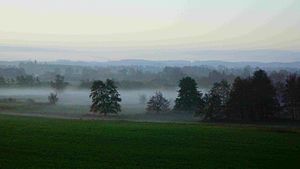
Mørke (by)
Mørke Mose
Mørke Mose
Mørke er en by på Djursland med 1.620 indbyggere, beliggende i Mørke Sogn, 26 kilometer fra Aarhus og ca. 3 kilometer fra Rosenholm Slot, Danmarks ældste slægtsejendom. Optræder under navnet Myrki i middelalderen, et gammelt ord for "mose". Den østjyske by ligger i Syddjurs Kommune og hører til Region Midtjylland.